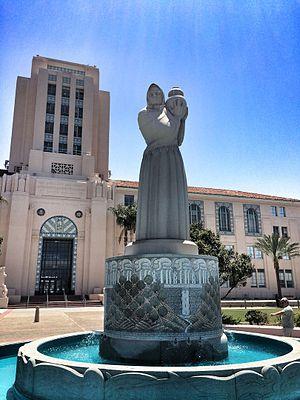
Le San Diego County Administration Center, anciennement San Diego Civic Center et City and County Administration Building, est un bâtiment historique de San Diego, en Californie. Il abrite les bureaux du comté de San Diego.